Delfo Bellini

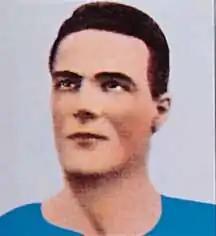
Portrait of Delfo Bellini.

Delfo Bellini (13 January 1900 – 11 September 1953) was an Italian footballer who played as a defender. He competed in the 1928 Summer Olympics with the Italy national football team.